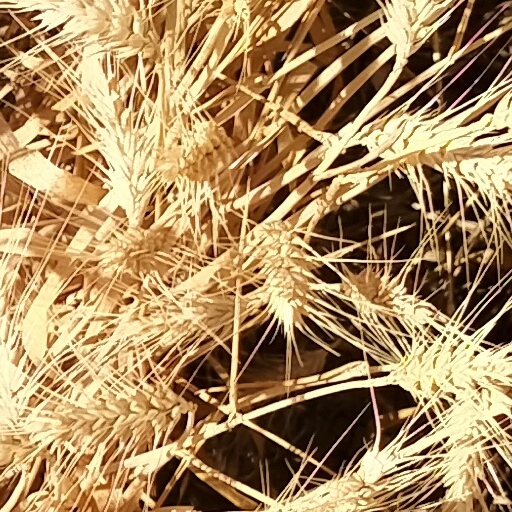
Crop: wheat